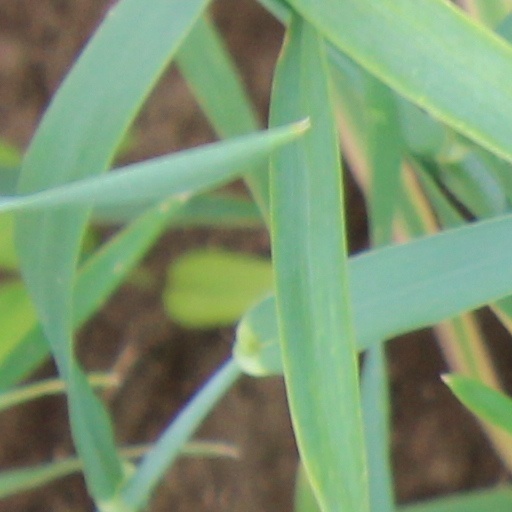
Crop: wheat